Coalport porcelain

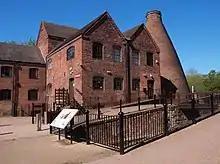
Part of the old factory, now museum, with bottle kiln behind, and the canal running through the works.

Rose employed William Billingsley, formerly at Nantgarw, as chief painter, and Billingsley's chemist, Walker, who initiated at Coalport a maroon glaze and brought the Nantgarw technical recipes to Rose at Coalport. It is speculated that at least one of the figures used in the 1850s designs was created by sculptor Ellen Shenton.